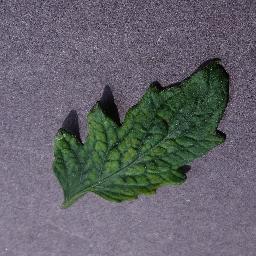
Label: Tomato___Tomato_mosaic_virus